Human pathogen

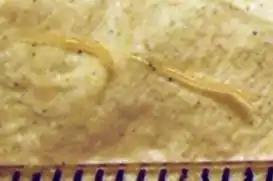
Two pinworms next to a ruler, measuring in 6 millimeters in length

Parasitic worms (Helminths) are macroparasites that can be seen by the naked eye. Worms live and feed in their living host, receiving nourishment and shelter while affecting the host's way of digesting nutrients. They also manipulate the host's immune system by secreting immunomodulatory products which allows them to live in their host for years. Many parasitic worms are more commonly intestinal that are soil-transmitted and infect the digestive tract; other parasitic worms are found in the host's blood vessels. Parasitic worms living in the host can cause weakness and even lead to many diseases. Parasitic worms can cause many diseases to both humans and animals. Helminthiasis (worm infection), Ascariasis, and enterobiasis (pinworm infection) are few that are caused by various parasitic worms.